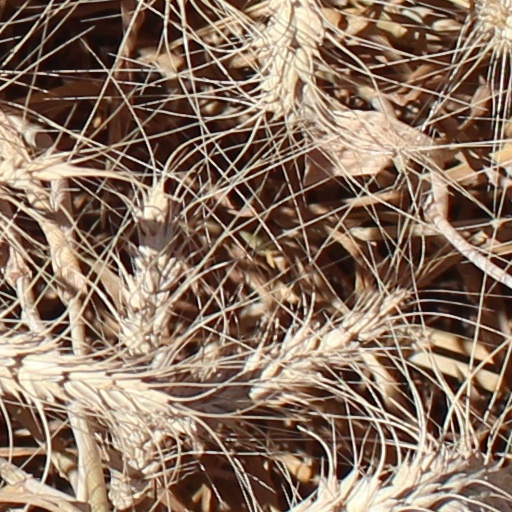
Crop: wheat